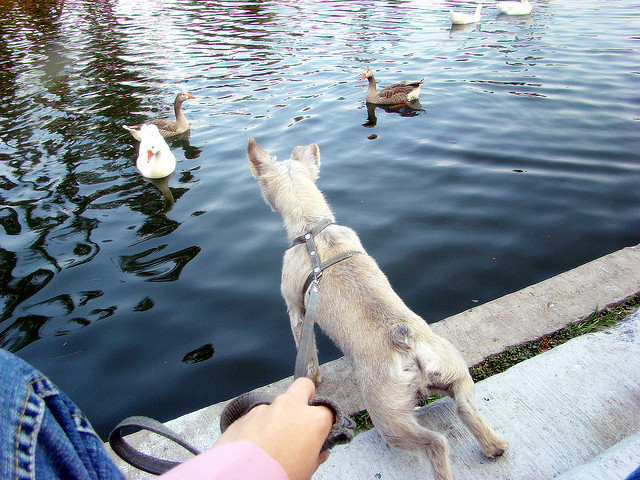
A dog sitting on the end of a boat barking at ducks.